Apple

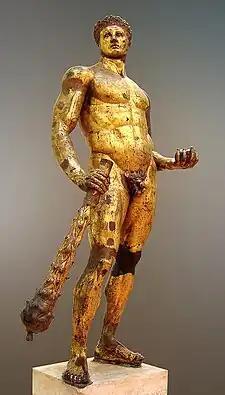
Heracles with the apple of Hesperides

Commercially popular apple cultivars are soft but crisp. Other desirable qualities in modern commercial apple breeding are a colorful skin, absence of russeting, ease of shipping, lengthy storage ability, high yields, disease resistance, common apple shape, and developed flavor. Modern apples are generally sweeter than older cultivars, as popular tastes in apples have varied over time. Most North Americans and Europeans favor crunchy, sweet, and subacid apples. Nevertheless, tart apples maintain a strong minority following. In the United States today, the most popular apple varieties are the 'Ambrosia', 'Honeycrisp', and 'Jazz', according Nielsen data, while in Canada, the 'Honeyscrisp', 'Ambrosia', and 'Gala' take the top spots. Together, these relatively newer varieties have overtaken once dominant cultivars like the 'McIntosh' and the 'Red Delicious' in the North American market. Extremely sweet apples with barely any acid flavor are popular in Asia, especially the Indian subcontinent.